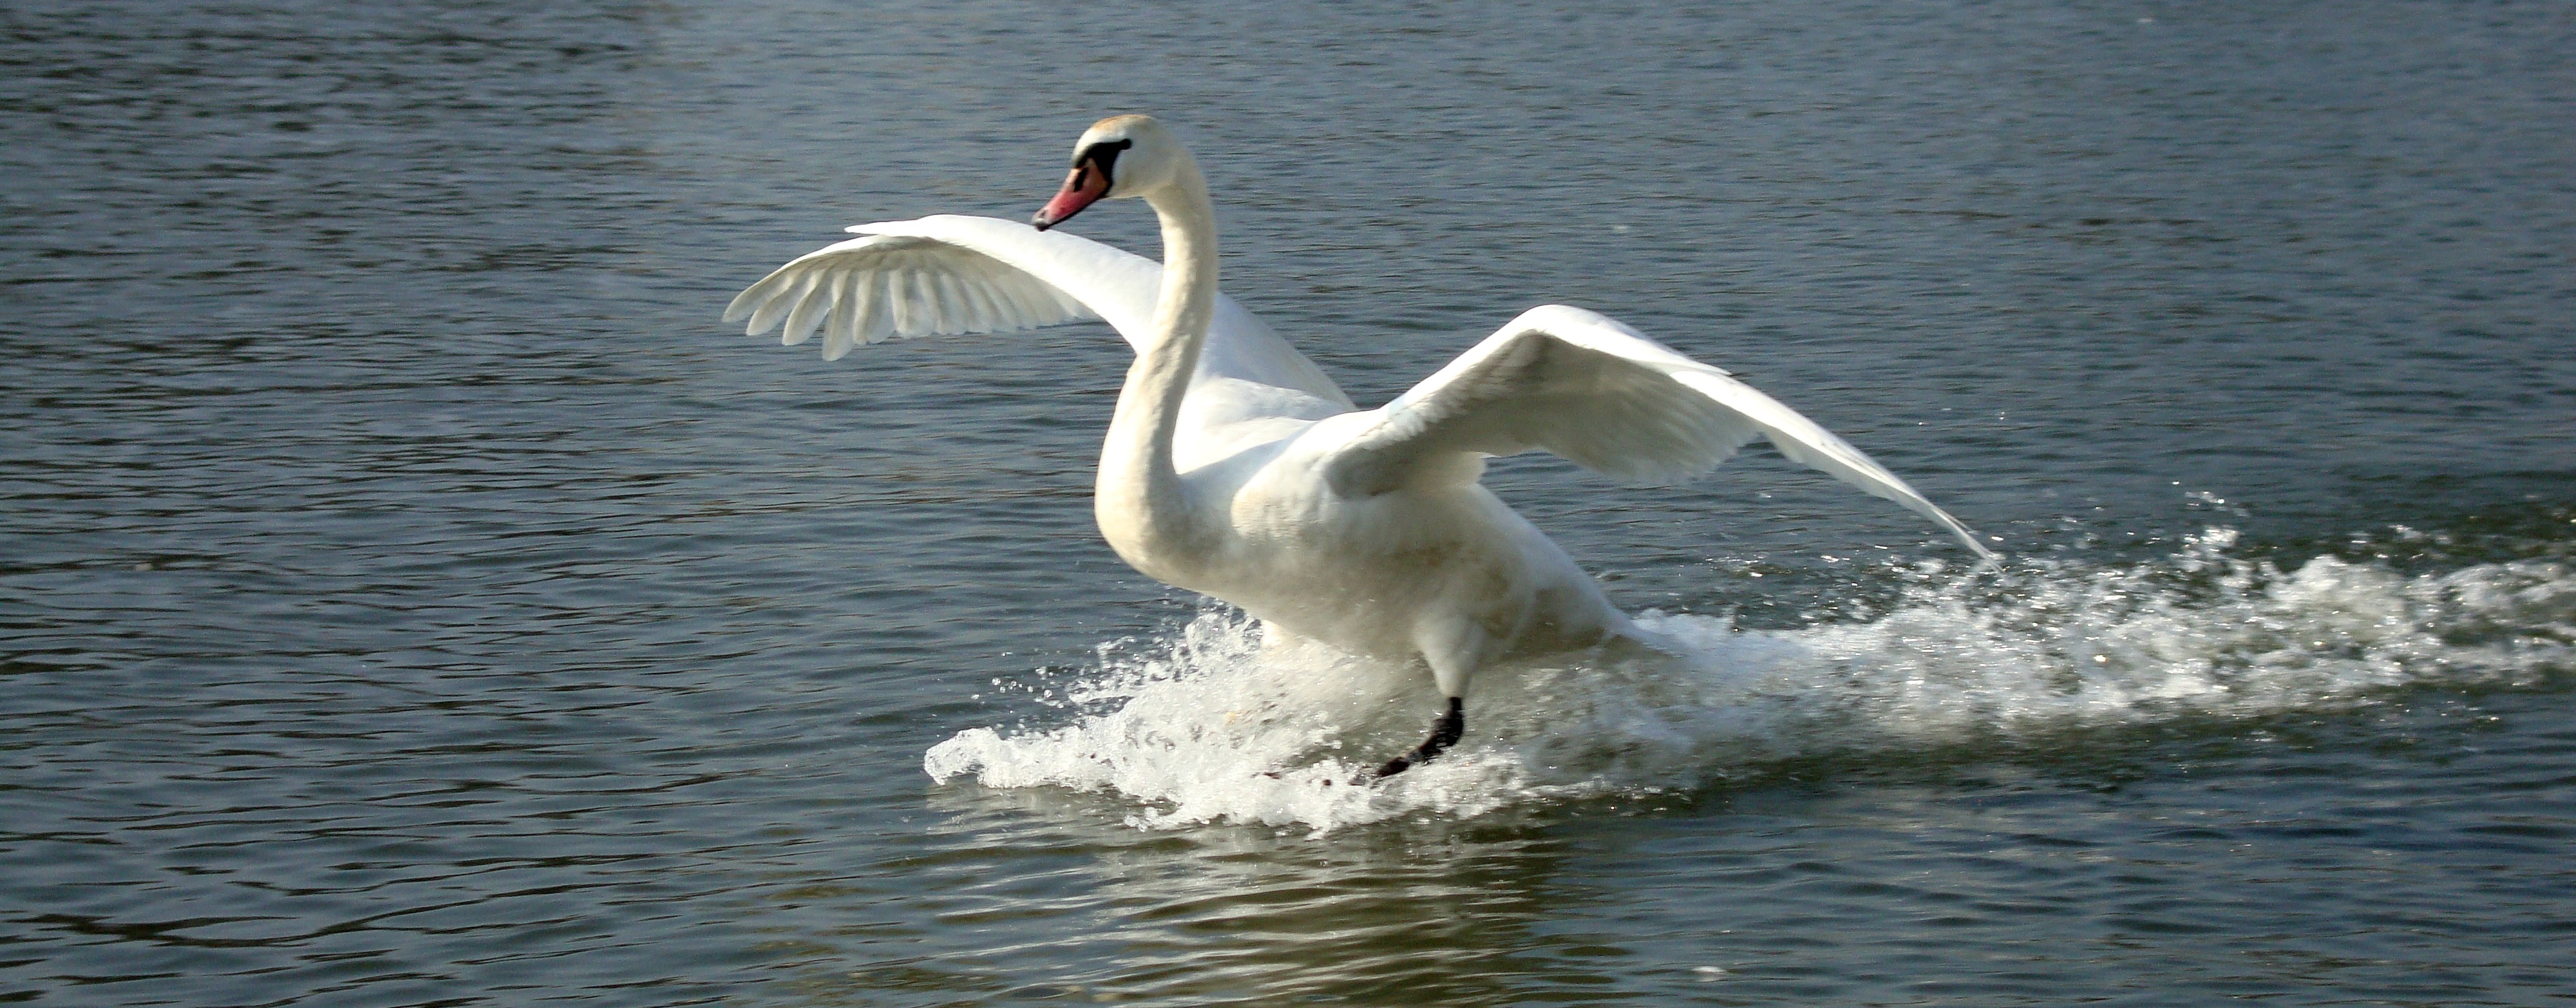
nature, bird, wing, animal, pelican, seabird, beak, fauna, swan, vertebrate, waterfowl, water bird, wild birds, ducks geese and swans